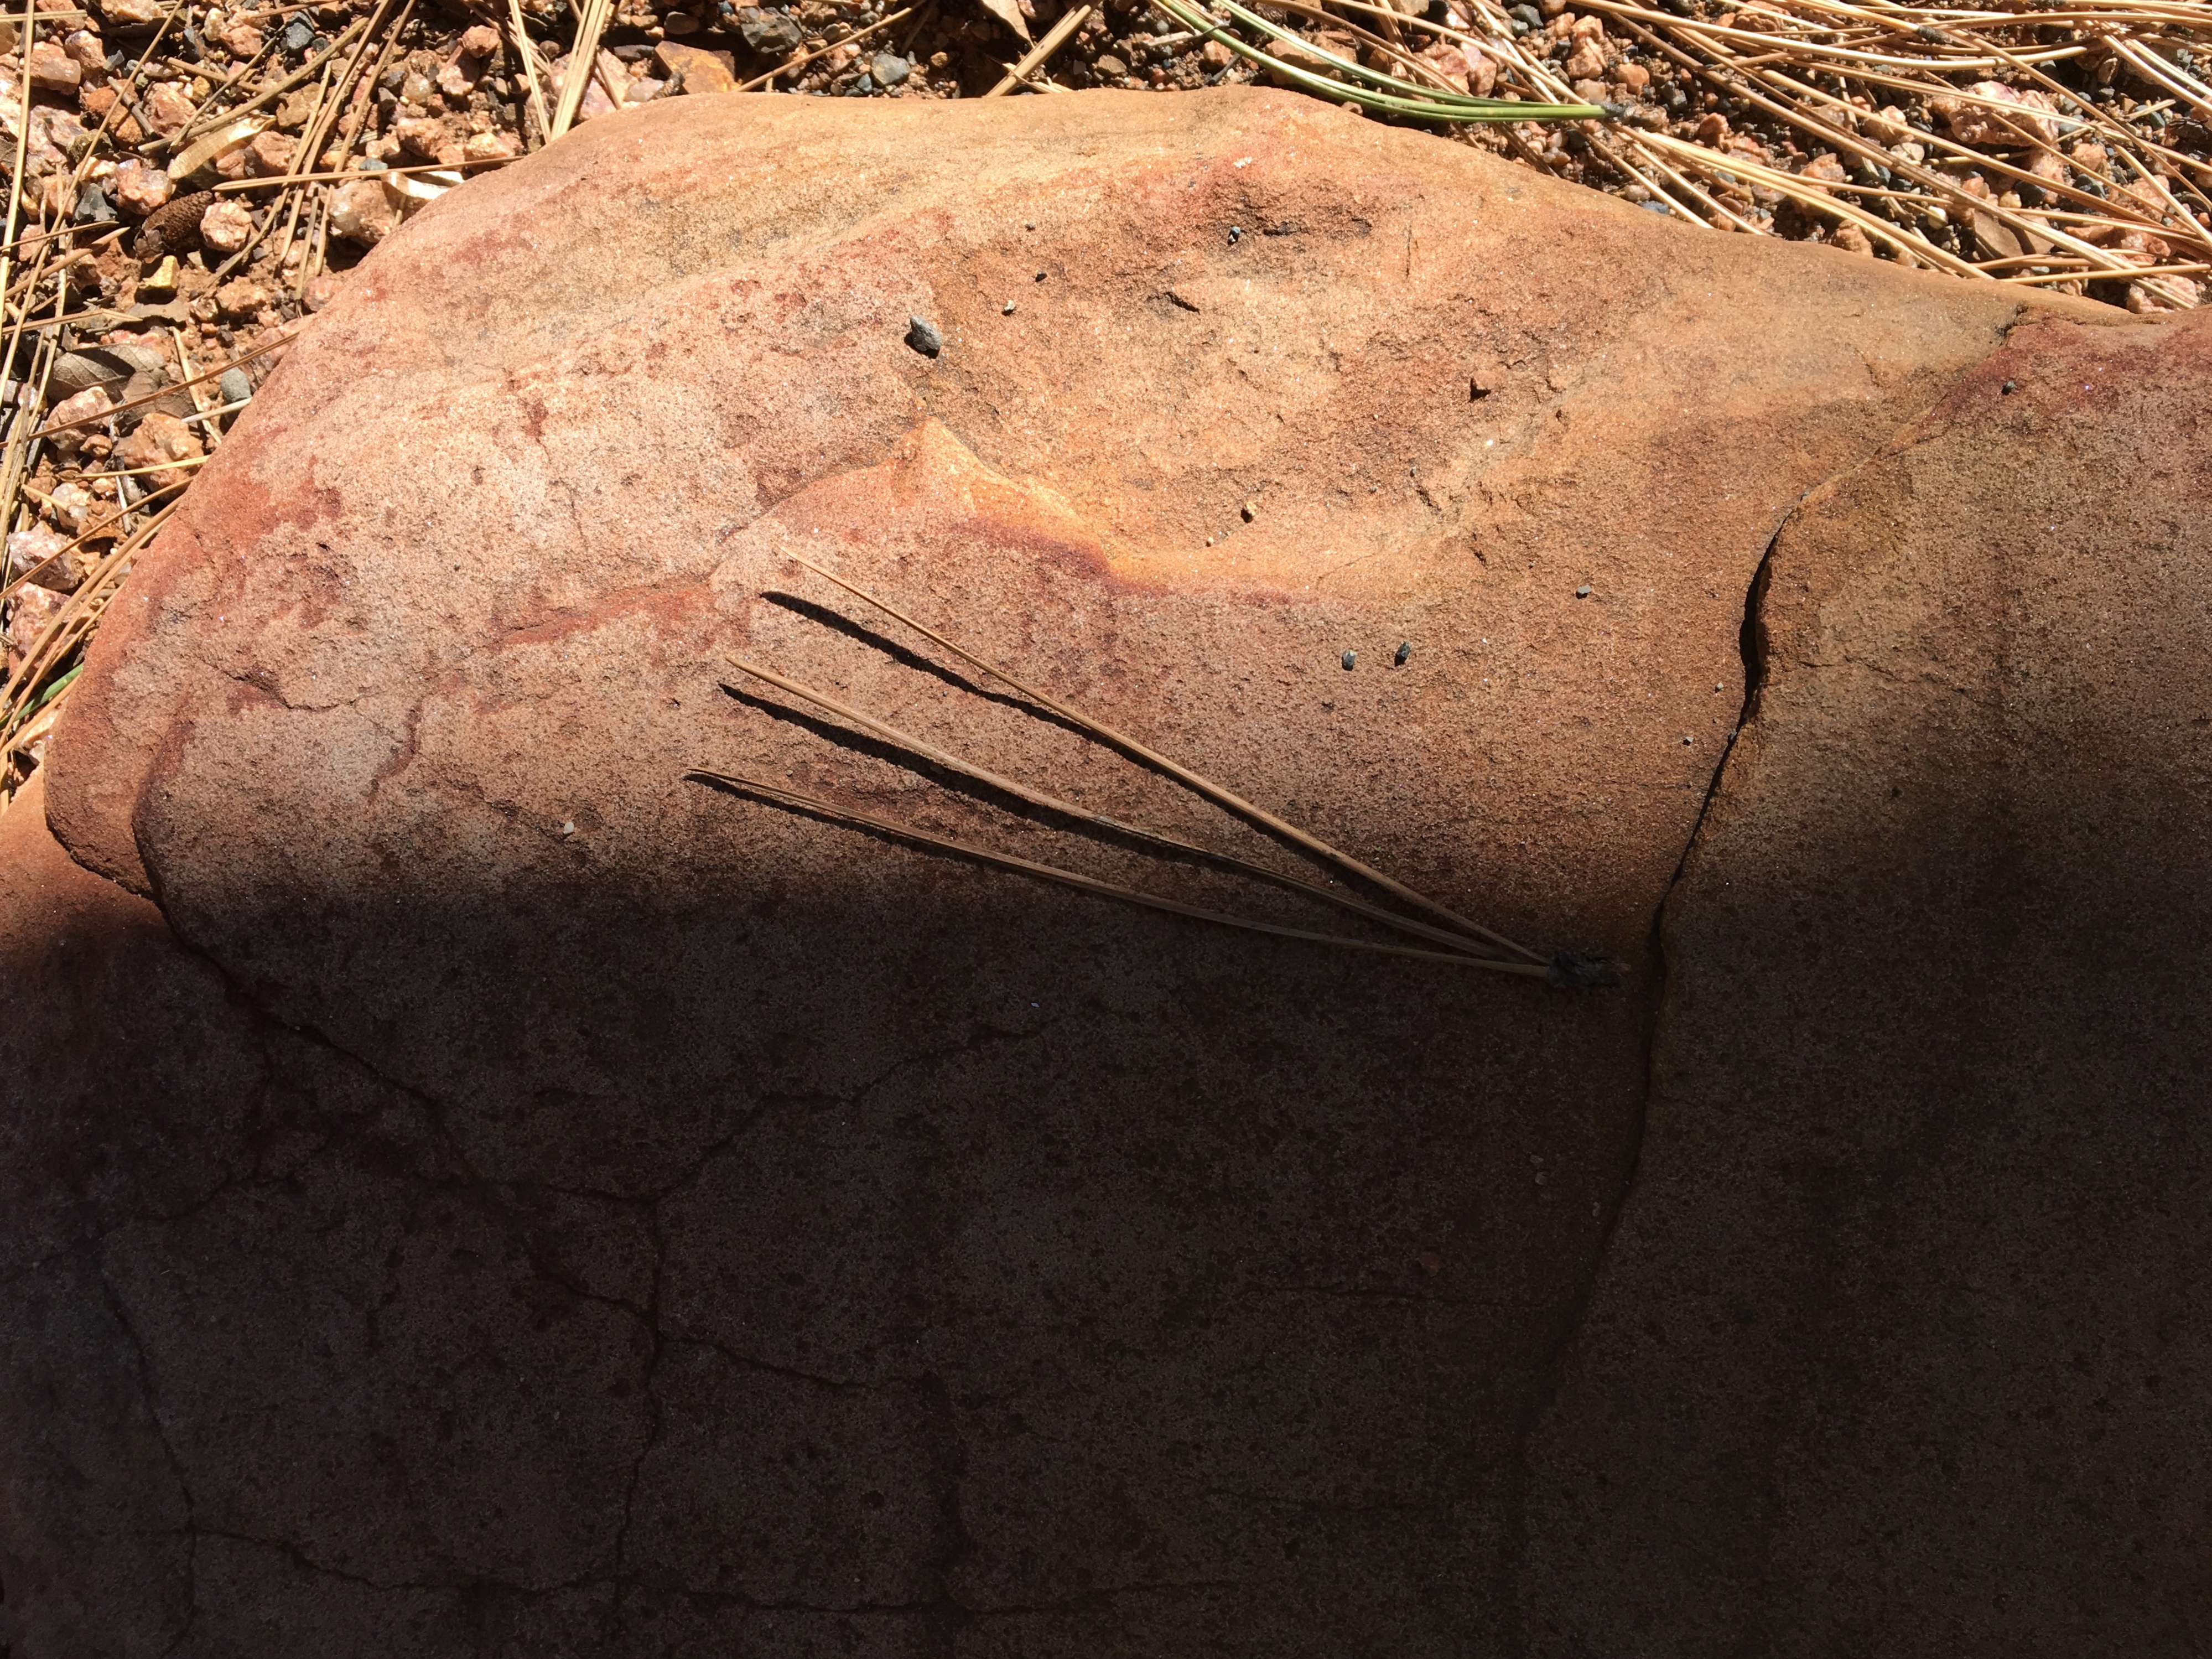
rock, wood, texture, shadow, soil, material, geology